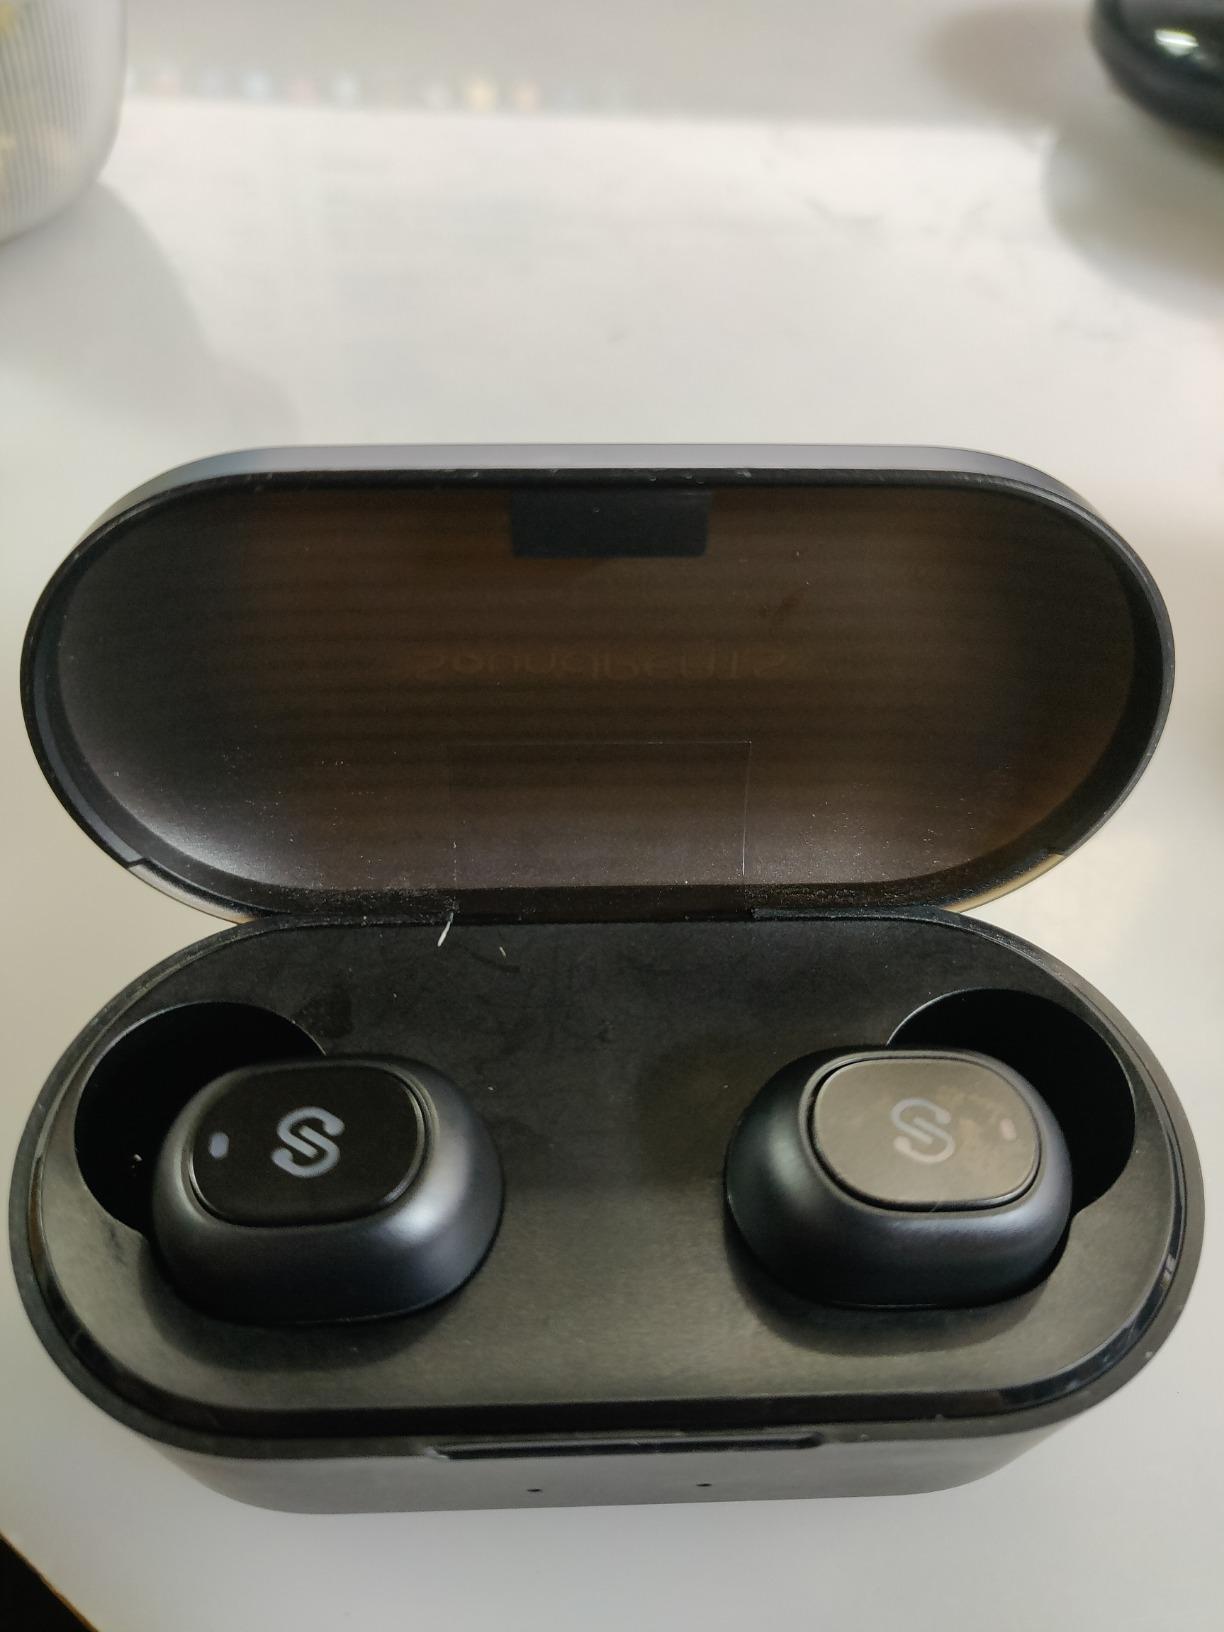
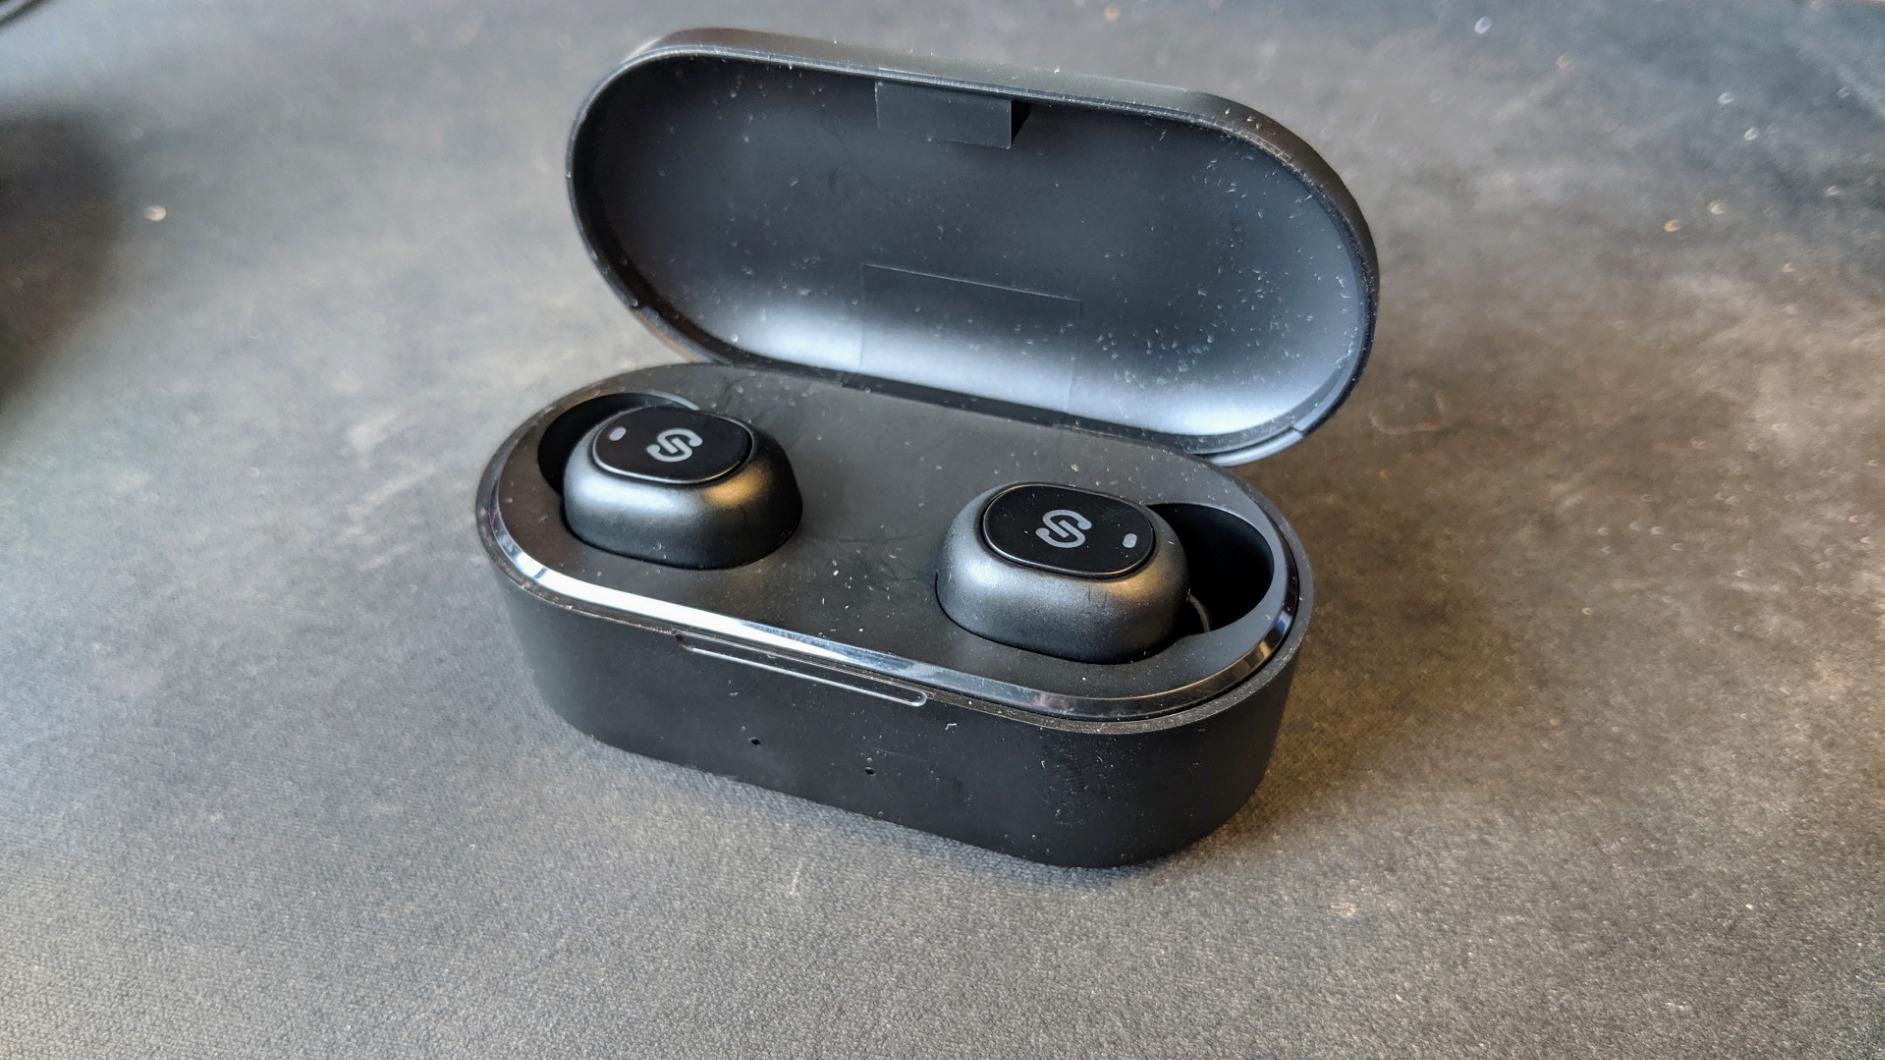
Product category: earbuds
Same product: yes